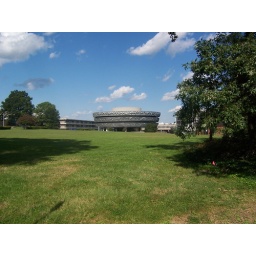
the winner. i like the clouds better, and the building to the right is blocked by leaves.